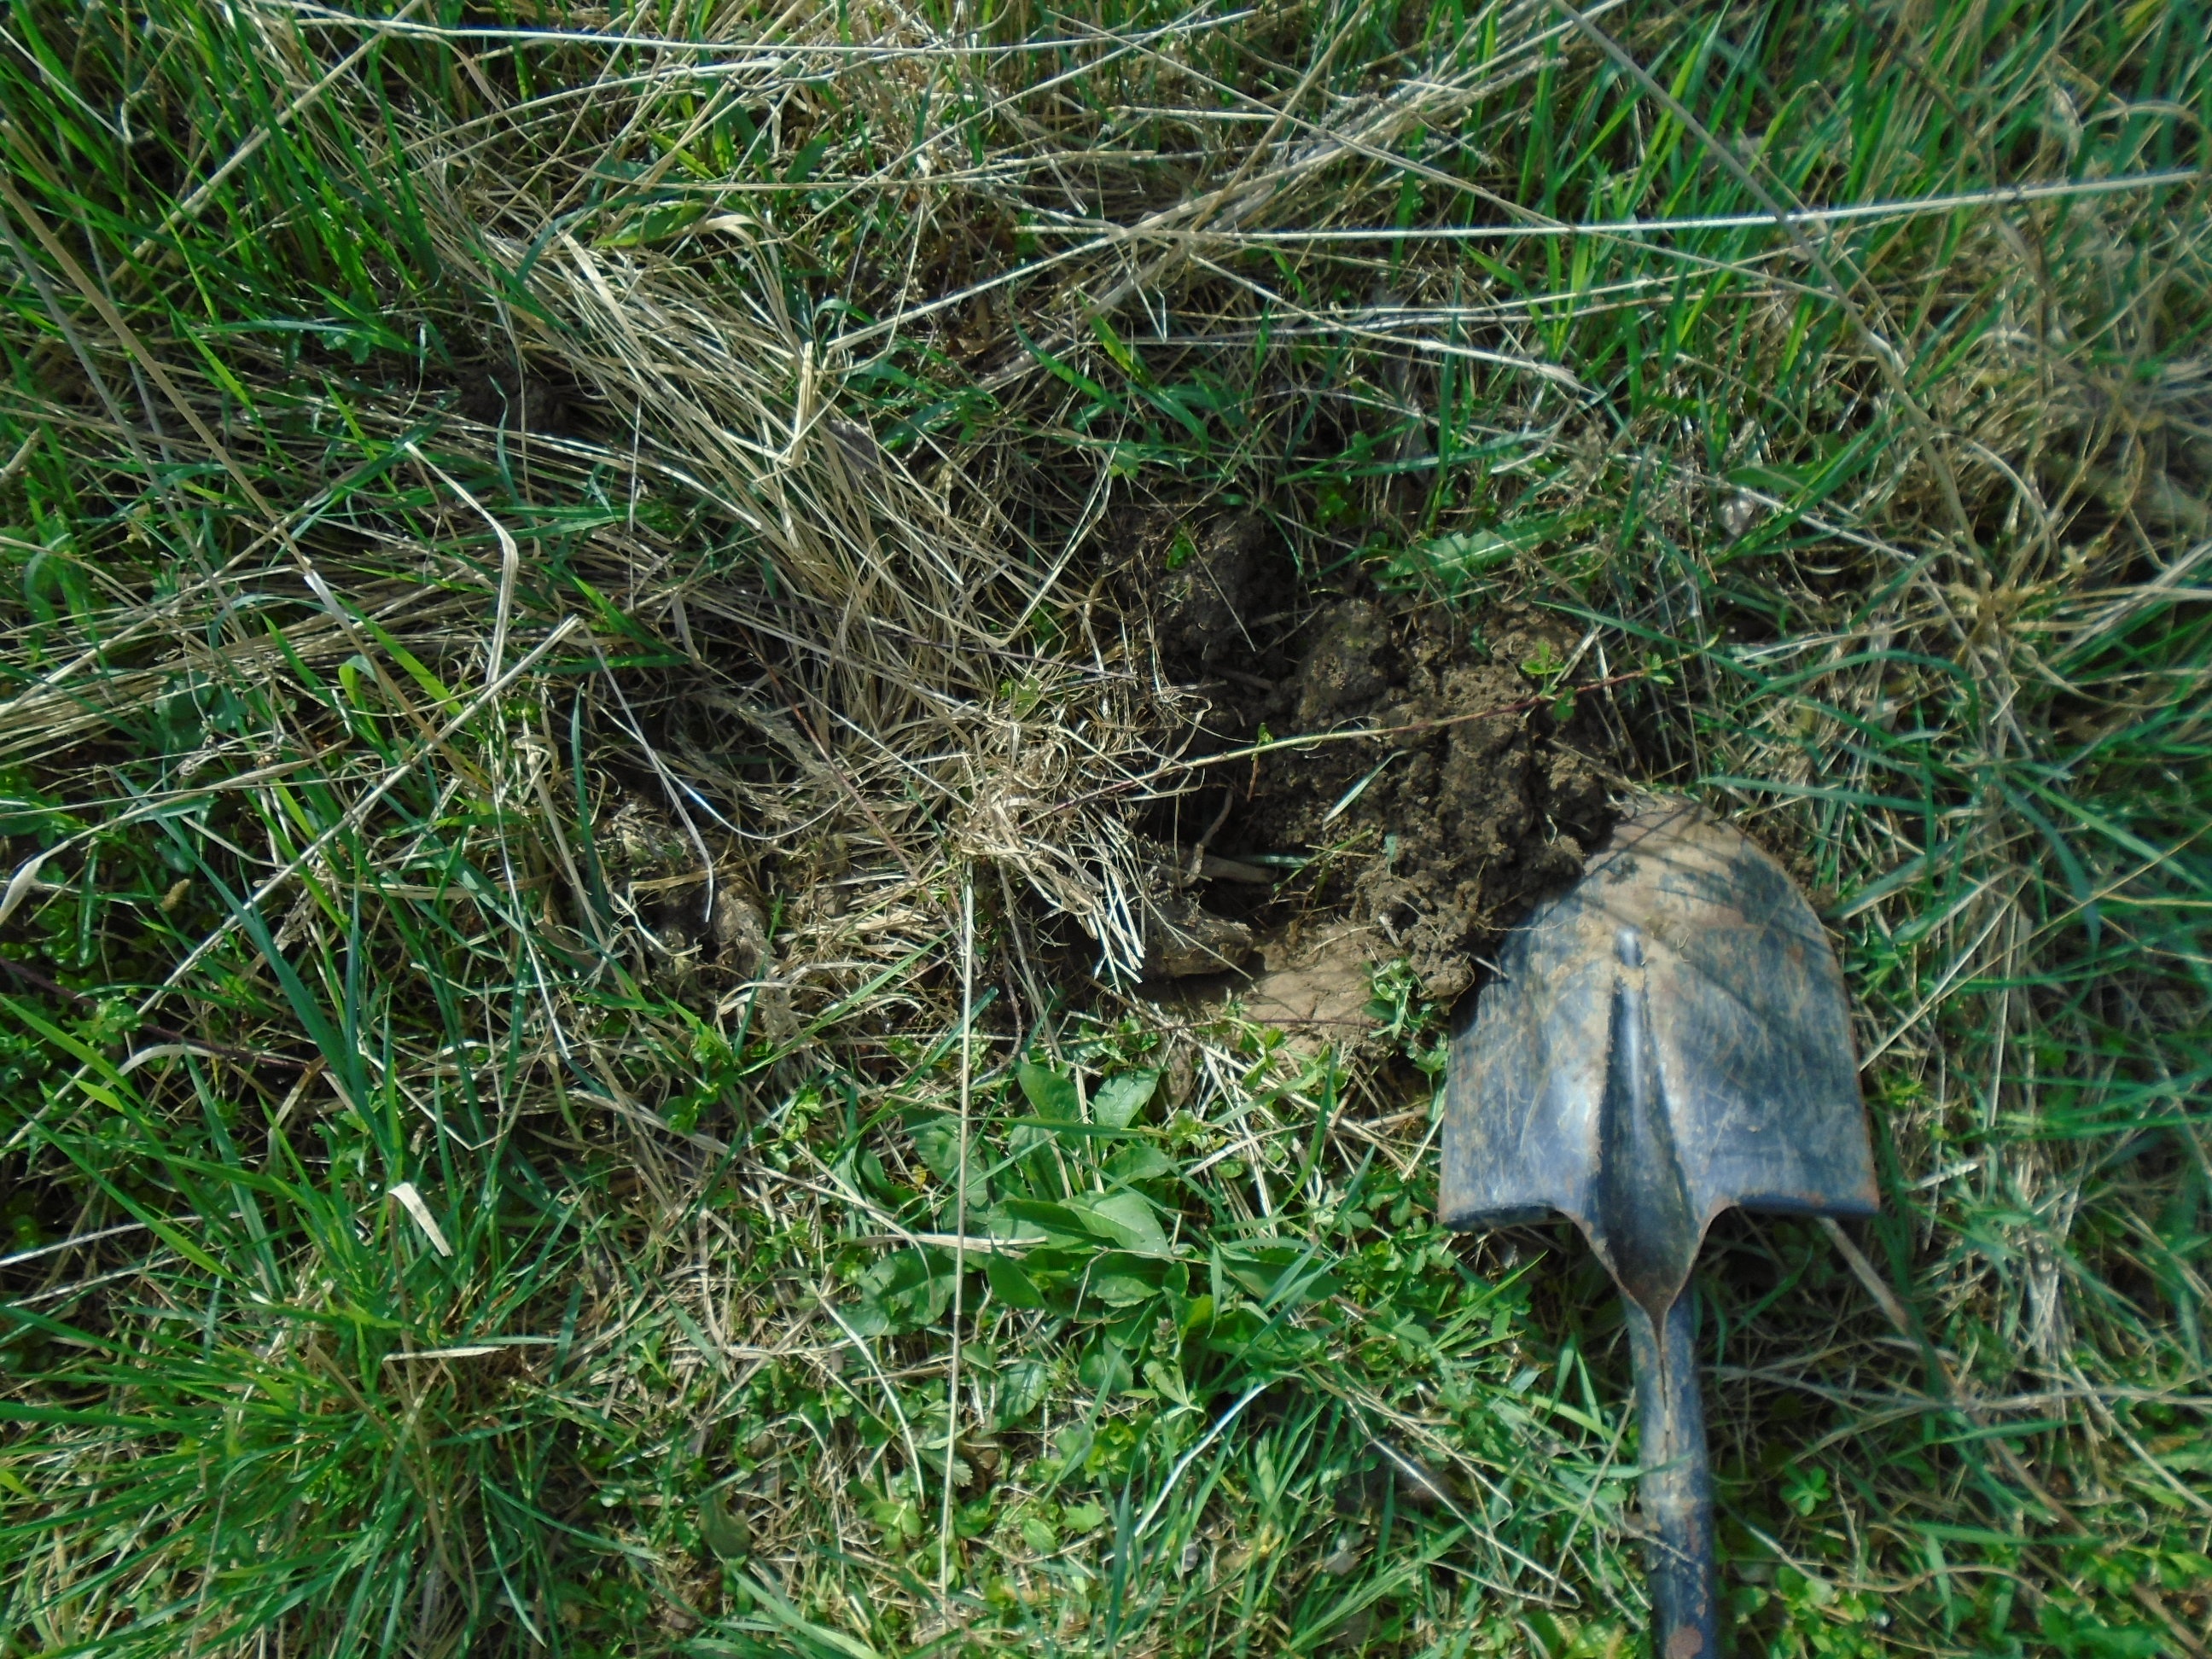
work, nature, forest, grass, swamp, plant, lawn, wildlife, spring, green, jungle, soil, reptile, agriculture, garden, fauna, plants, wetland, digging, spade, woodland, habitat, planting, ecosystem, green grass, vet, jerusalem artichoke, sowing, garden work, natural environment, garden tool